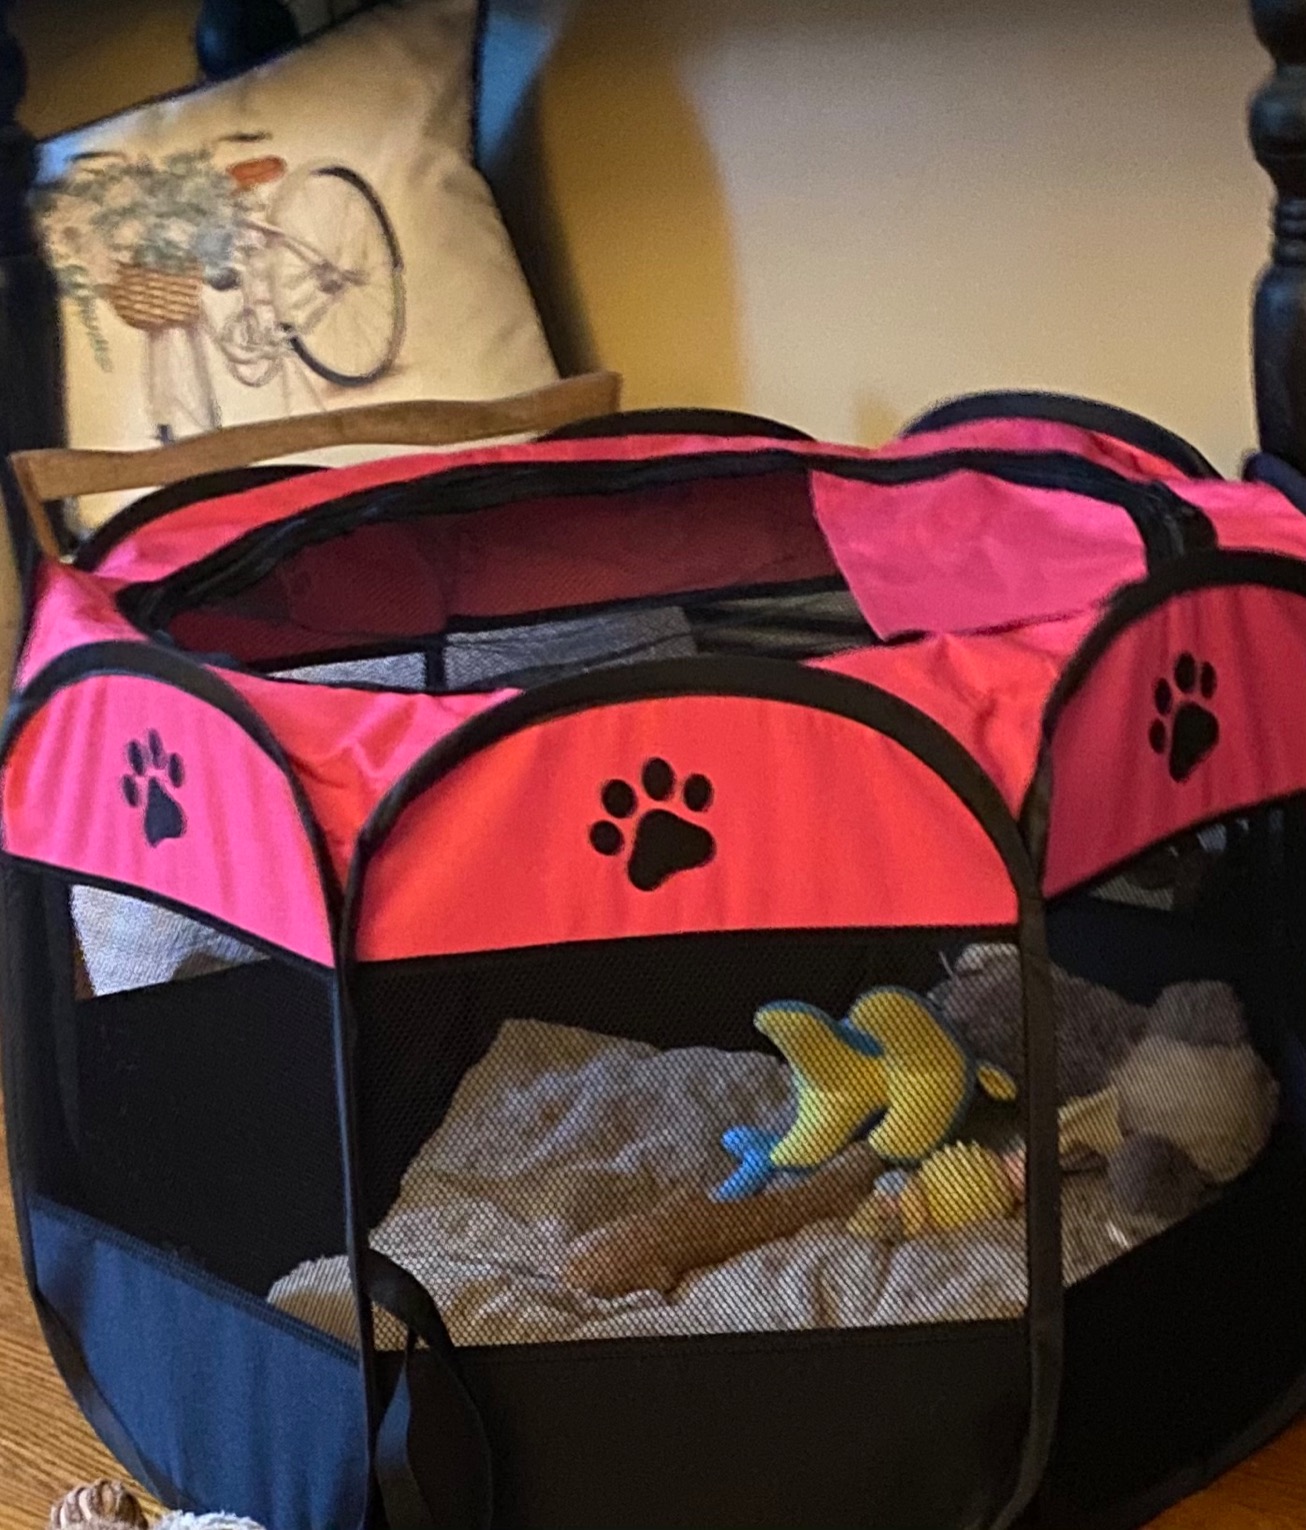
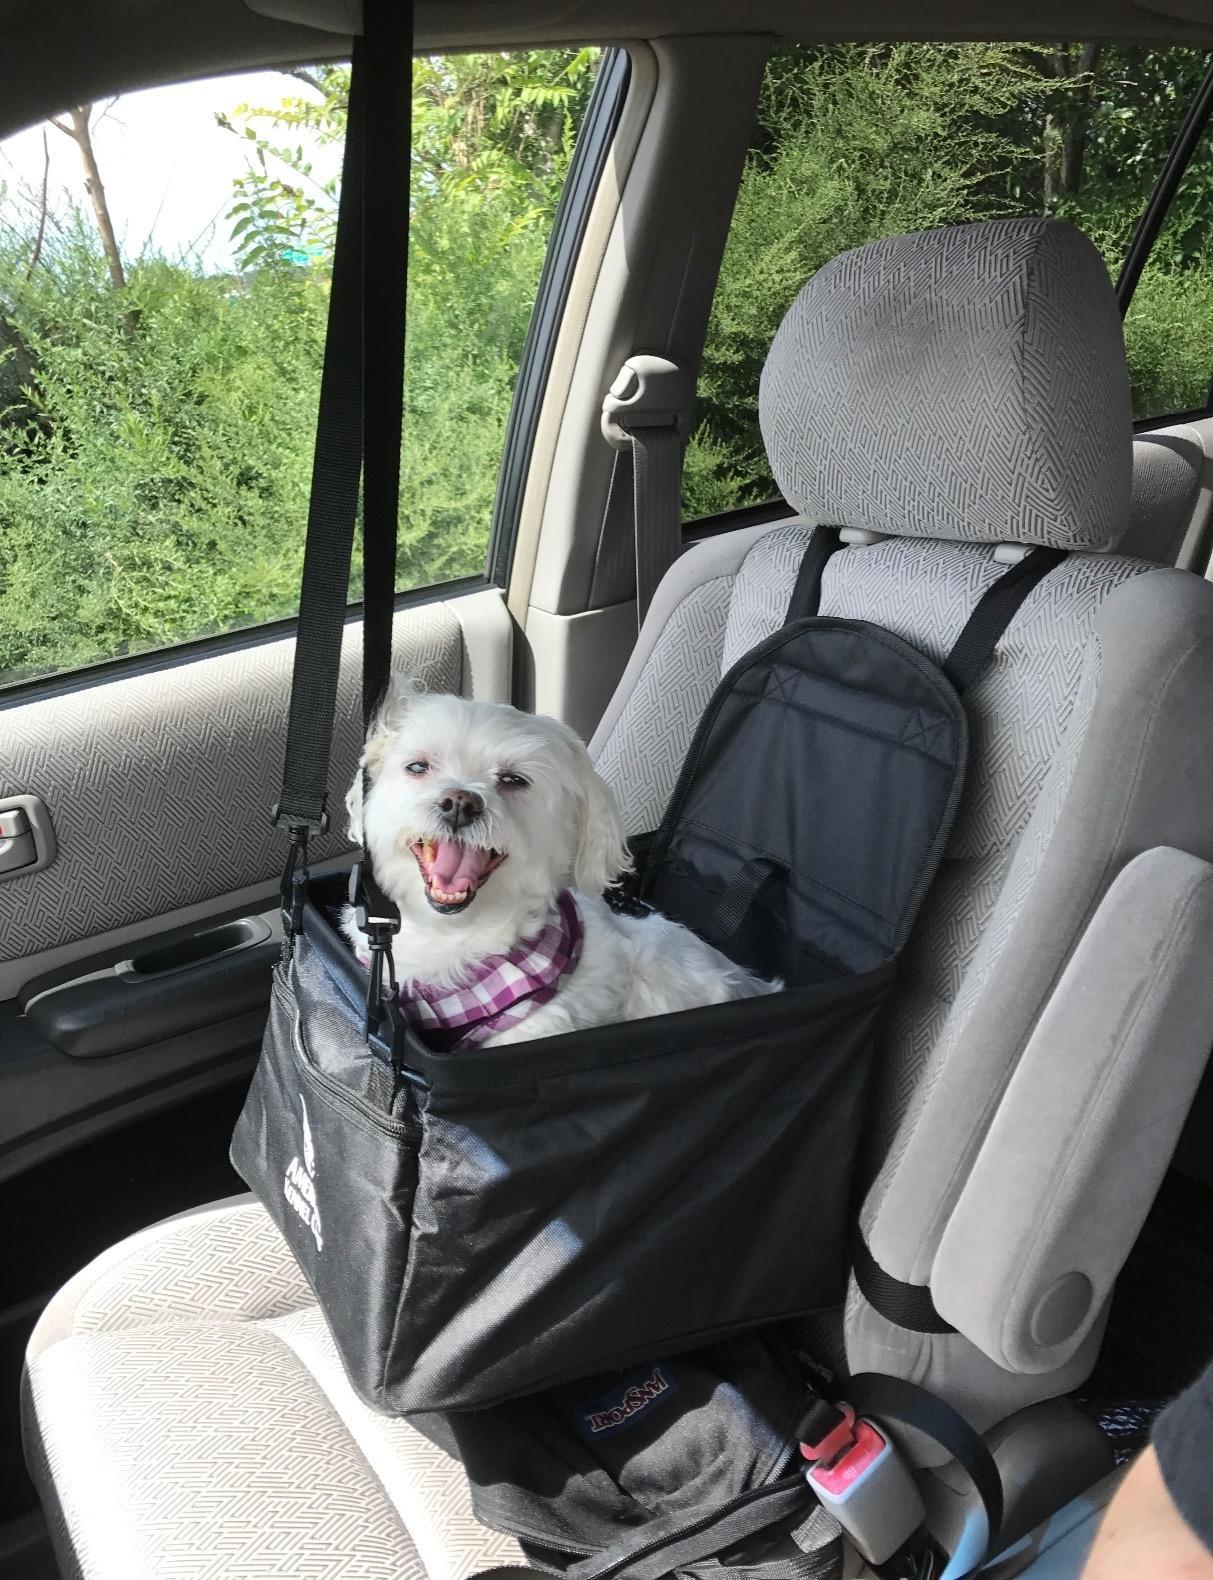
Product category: items_kennel
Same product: no